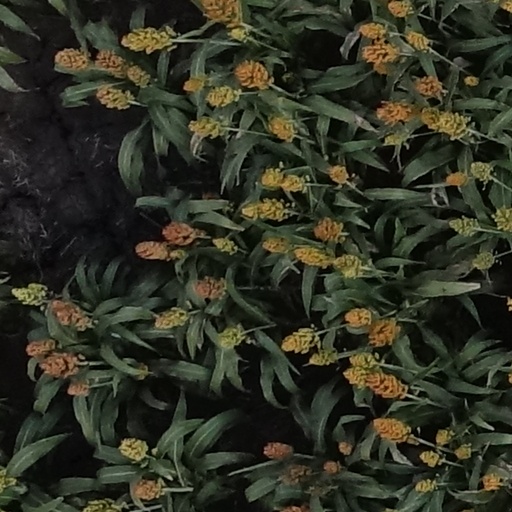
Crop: sorghum